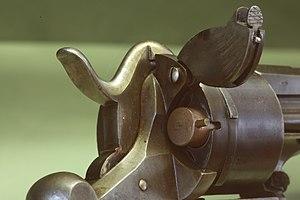
Dans une cartouche à broche ou cartouche Lefaucheux, la base de la douille inclut la capsule d'ignition ou amorce. Le fulminate de mercure dans celle-ci est mis à feu par une courte tige de métal, la broche, saillant à l'angle droit, assez longue pour sortir du contour du canon ou barillet. Pour la mise à feu de la cartouche, le chien frappe verticalement cette broche.